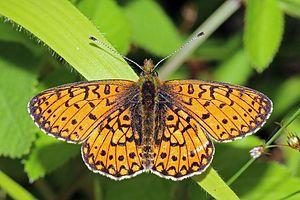
Le small pearl-bordered fritillary (Boloria selene) est l'un des papillons les plus rare du Royaume-Uni, et le meilleur moment pour les observer est début juin. La forêt de Wyre Forest, dans le Worcestershire, est l'un des principaux site en Angleterre. Magyar: Fakó gyöngyházlepke (Boloria selene), az Egyesült Királyság egyik legritkább lepkéje, mely leggyakrabban júniusban látható (Wyre Forest, Worcestershire, Egyesült Királyság) Italiano: La Boloria selene è una delle farfalle più rare del Regno Unito, appartenente alla sottofamiglia delle Heliconiinae, e il periodo dell'anno in cui è più facile avvistarla è all'inizio di giugno. La Wyre Forest, nella contea di Worcestershire, è uno dei luoghi più adatti per cercare la farfalla. Македонски: Бисерна седефка (Boloria selene) во Вустершир, Англија.
Le Petit collier argenté ou Boloria à taches argentées est une espèce de lépidoptères de la famille des Nymphalidae et de la sous-famille des Heliconiinae.